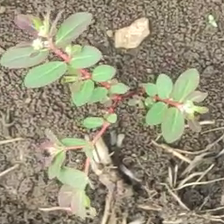
Weed species: Choti_dudhi_(Euphorbia_hirta)